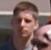
Age: 38